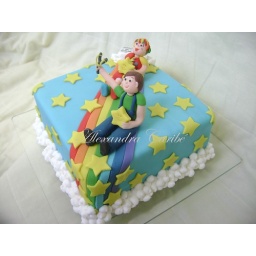
clouds and stars in the sky